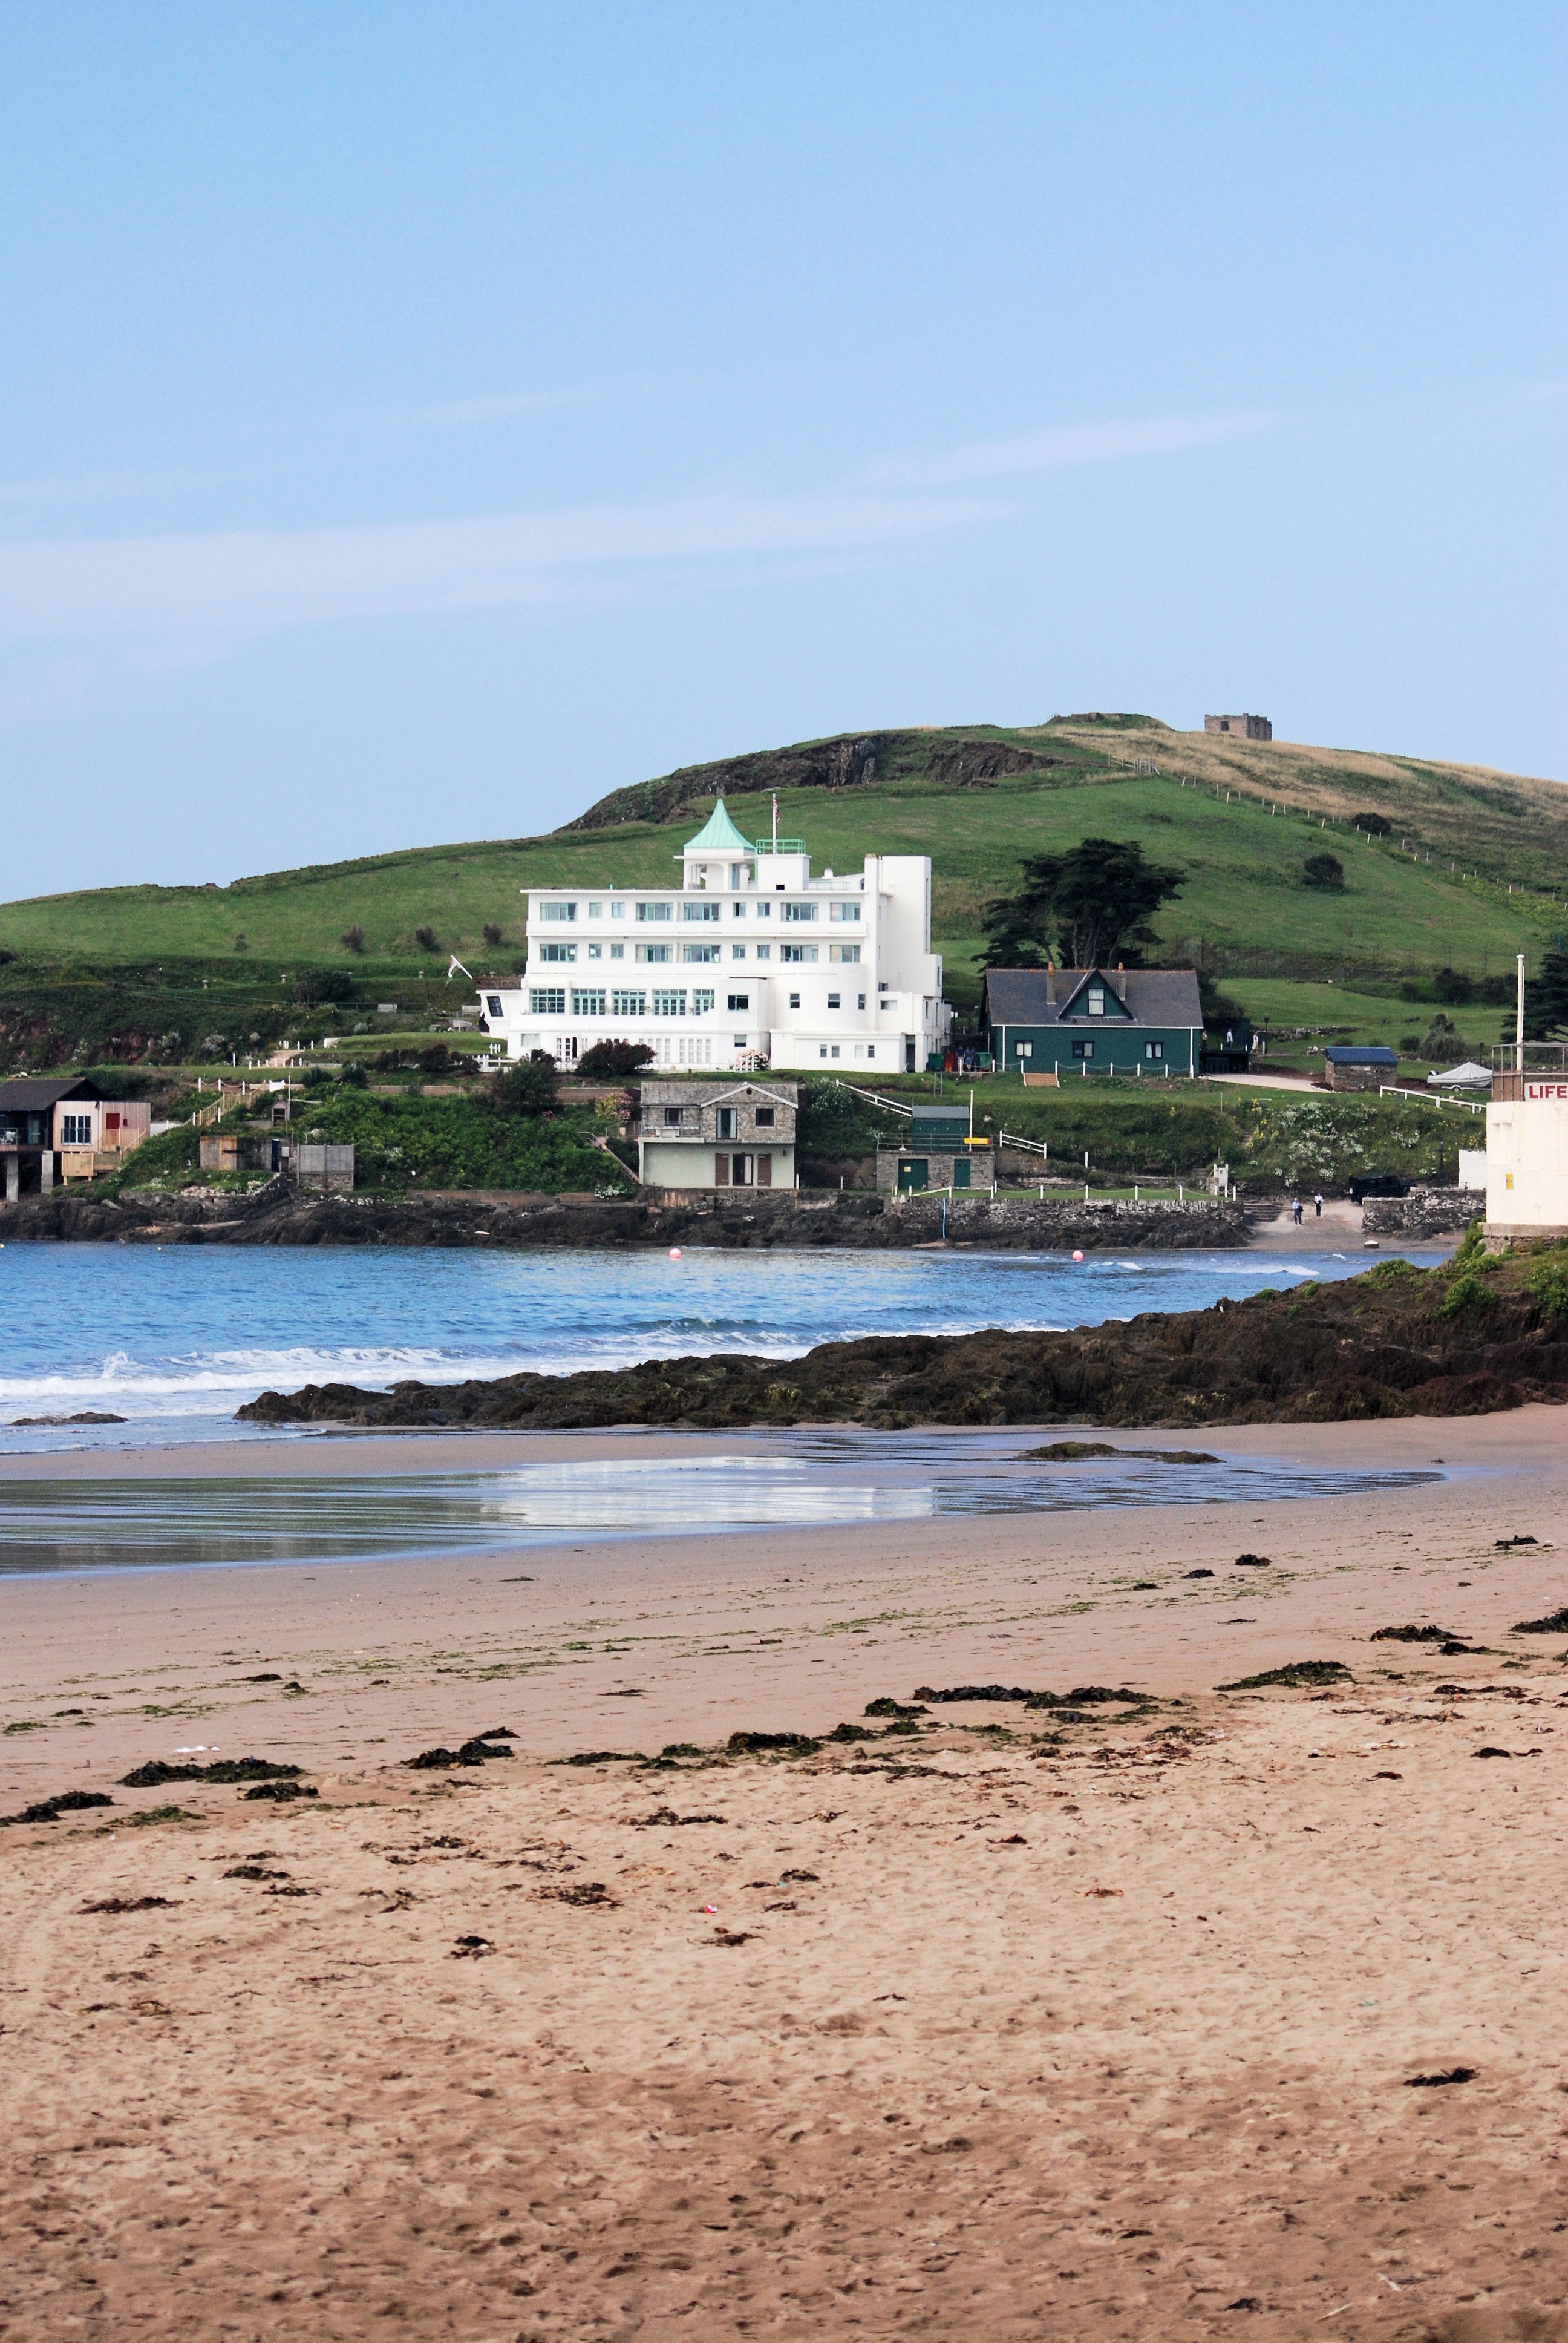
beach, landscape, sea, coast, water, nature, outdoor, sand, ocean, wilderness, sky, house, shore, coastal, land, vacation, coastline, seaside, wild, environment, cove, tranquil, scenic, natural, scenery, bay, terrain, body of water, marine, cape